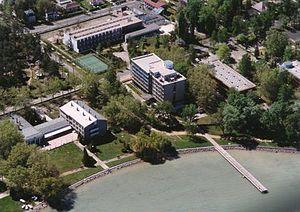
Balatonszárszó est un village à statut de commune du comitat de Somogy en Hongrie. Il est situé sur la rive sud du lac Balaton.